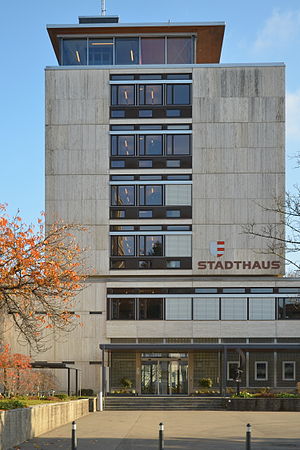
Bruno Giacometti / Galleri
Bruno Giacometti var en schweizisk arkitekt og bror til kunstnerne Alberto og Diego Giacometti. Han var blandt efterkrigstidens mest bemærkelsesværdige arkitekter i Schweiz.